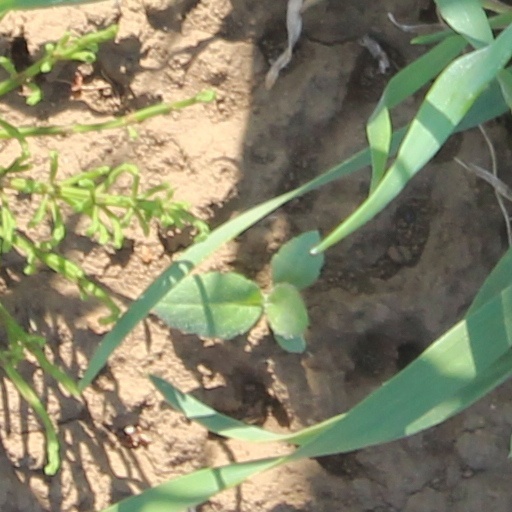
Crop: wheat